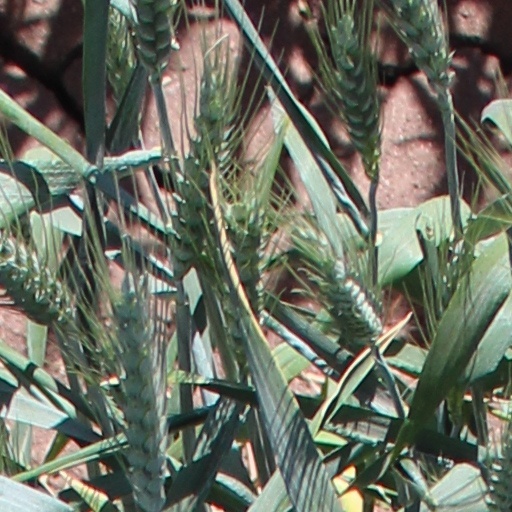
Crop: wheat